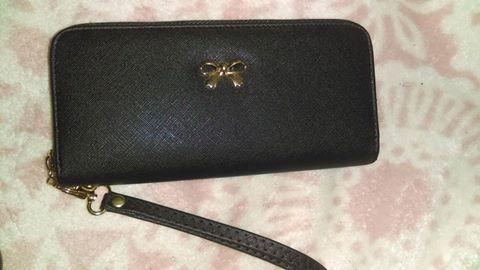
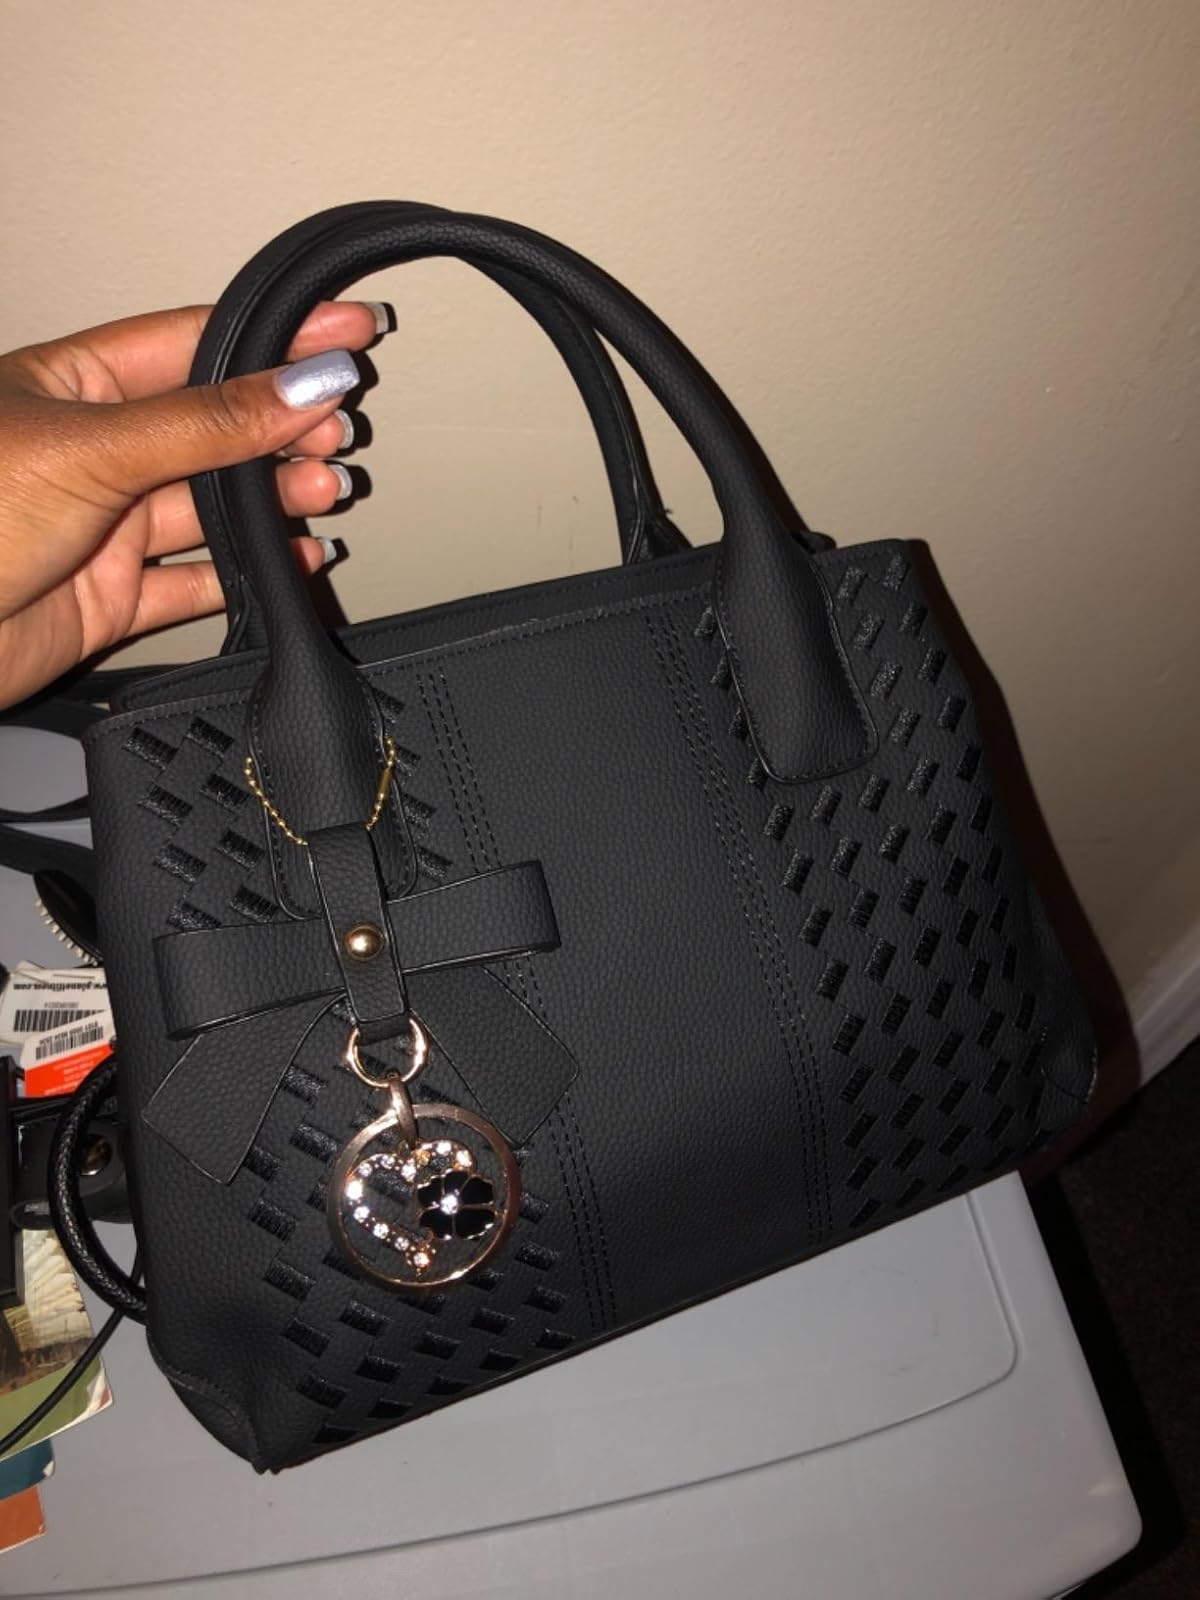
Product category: accessories_handbag
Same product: no